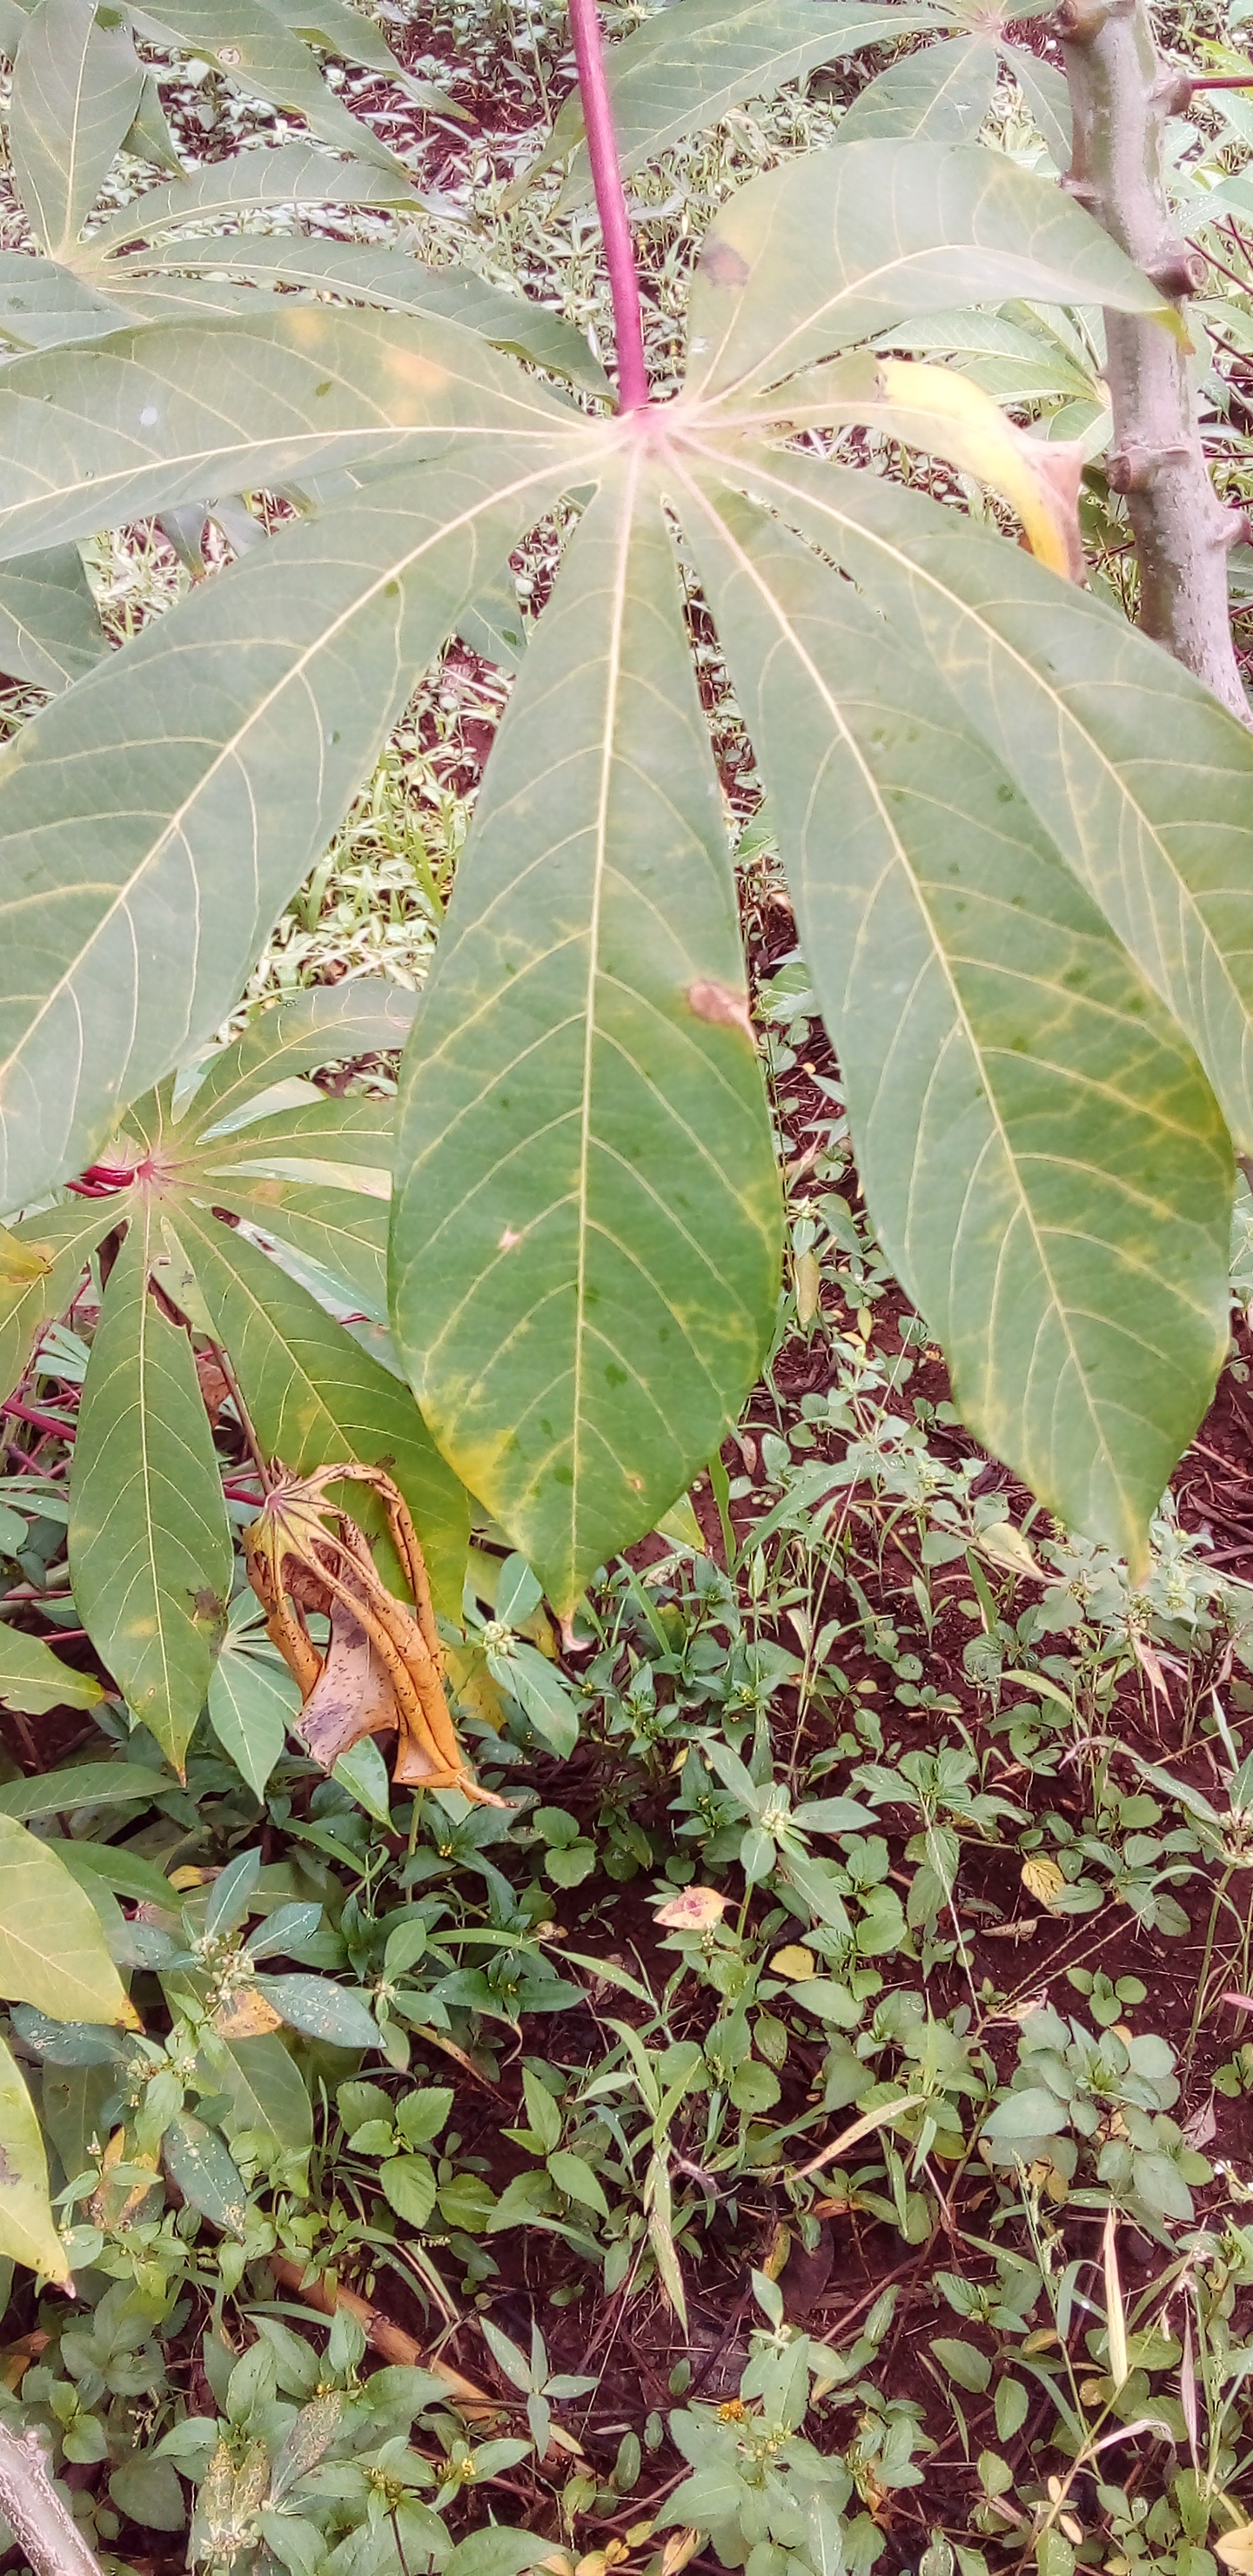
Label: cassava brown streak disease (cbsd)